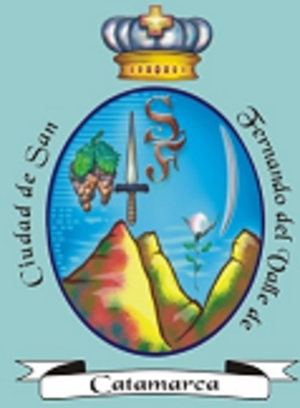
San Fernando del Valle de Catamarca est une ville du nord de l'Argentine et la capitale de la province de Catamarca.